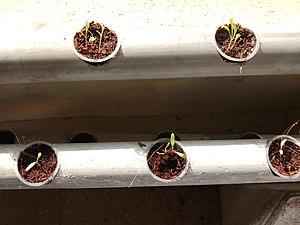
L'aquaponie est un système qui unit la culture de plante et l'élevage de poissons ; les plantes sont parfois cultivées sur des billes d'argile, pouvant être irriguées en circuit fermé par de l'eau provenant d'aquarium où sont élevés les poissons. Des bactéries aérobies issues du substrat transforment l'ammoniaque contenu dans les urines et déjections des poissons en nutriments, directement assimilable par la végétation. L'eau purifiée retourne ensuite dans l'aquarium.